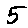
Label: 5